Patent model

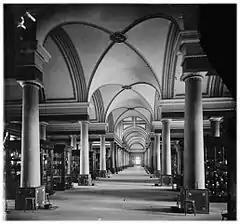

The United States Patent Office used to publicly display the models of approved patents. This collection of models suffered two major fires- one in 1836, and another in 1877. The 1877 fire destroyed 75,000 patent models.